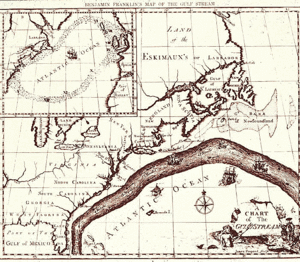
Oceanografi / Historie / Antikken
Kort over golfstrømmen af Benjamin Franklin, 1769-1770. NOAA Photo Library.
Oceanografi eller oceanologi er en gren af geovidenskaberne og er læren og udforskningen af verdenshavet.